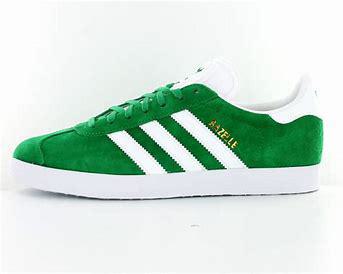
Brand: Adidas
Model: Gazelle